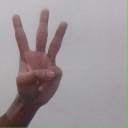
अक्षर: व